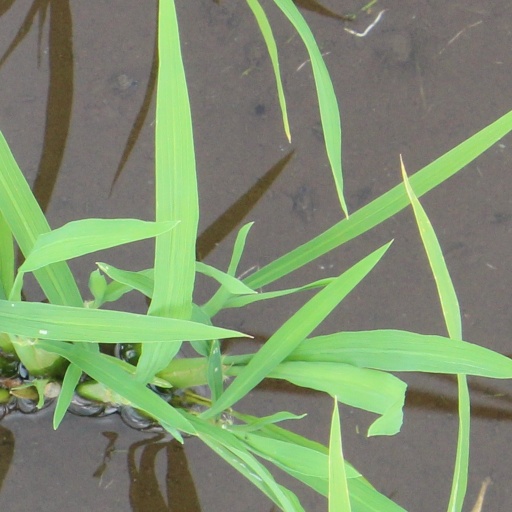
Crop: rice